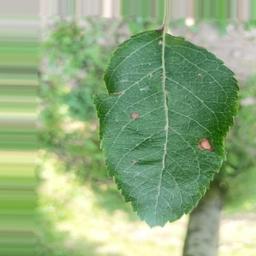
Label: Alternaria